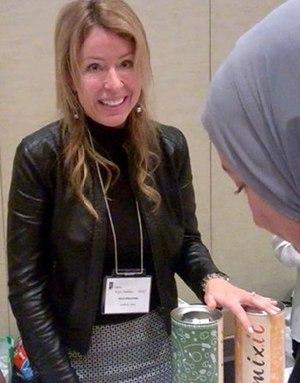
Ma photo d'Isabelle Huot à Laval , Québec, Canada.
Isabelle Huot est une nutritionniste et diététiste professionnelle québécoise.